Indo-European languages

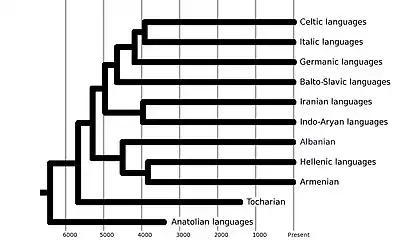
Indo-European language family tree based on "Ancestry-constrained phylogenetic analysis of Indo-European languages" by Chang et al.

Franz Bopp wrote in 1816 "On the conjugational system of the Sanskrit language compared with that of Greek, Latin, Persian and Germanic" and between 1833 and 1852 he wrote "Comparative Grammar". This marks the beginning of Indo-European studies as an academic discipline. The classical phase of Indo-European comparative linguistics leads from this work to August Schleicher's 1861 "Compendium" and up to Karl Brugmann's "Grundriss", published in the 1880s. Brugmann's neogrammarian reevaluation of the field and Ferdinand de Saussure's development of the laryngeal theory may be considered the beginning of "modern" Indo-European studies. The generation of Indo-Europeanists active in the last third of the 20th century (such as Calvert Watkins, Jochem Schindler, and Helmut Rix) developed a better understanding of morphology and of ablaut in the wake of Kuryłowicz's 1956 "Apophony in Indo-European", who in 1927 pointed out the existence of the Hittite consonant ḫ. Kuryłowicz's discovery supported Ferdinand de Saussure's 1879 proposal of the existence of , elements de Saussure reconstructed to account for vowel length alternations in Indo-European languages. This led to the so-called laryngeal theory, a major step forward in Indo-European linguistics and a confirmation of de Saussure's theory.